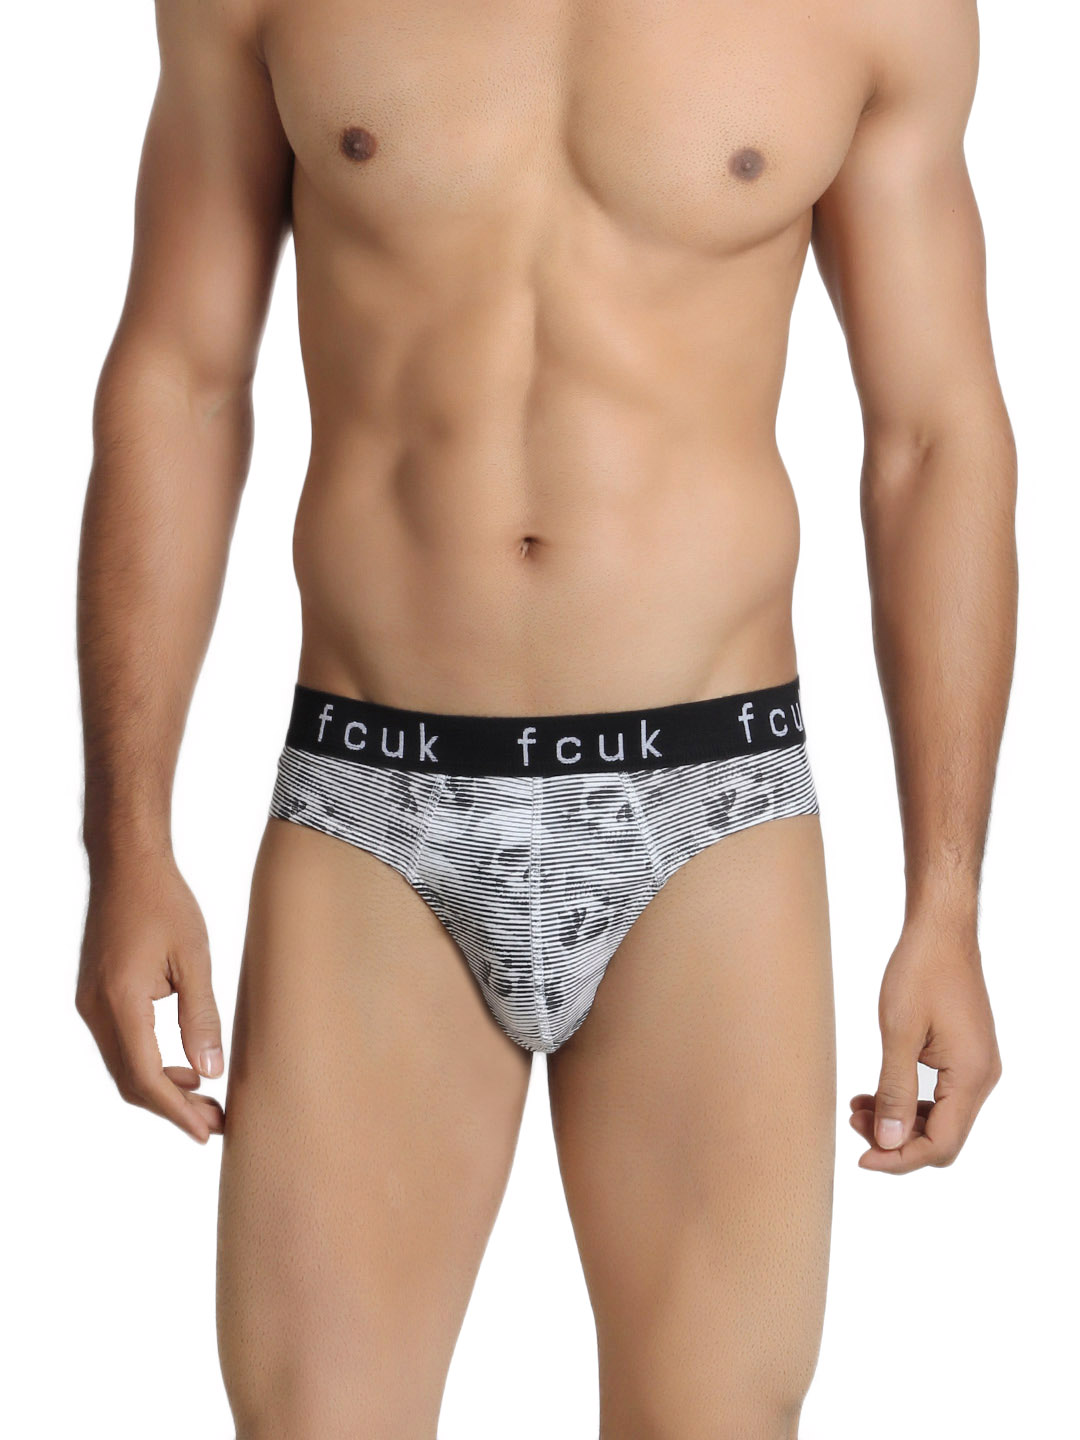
FCUK Underwear Men White & Black Brief
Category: Apparel / Innerwear / Briefs
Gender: Men
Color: White
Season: Summer 2016
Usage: Casual